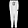
Label: Trouser